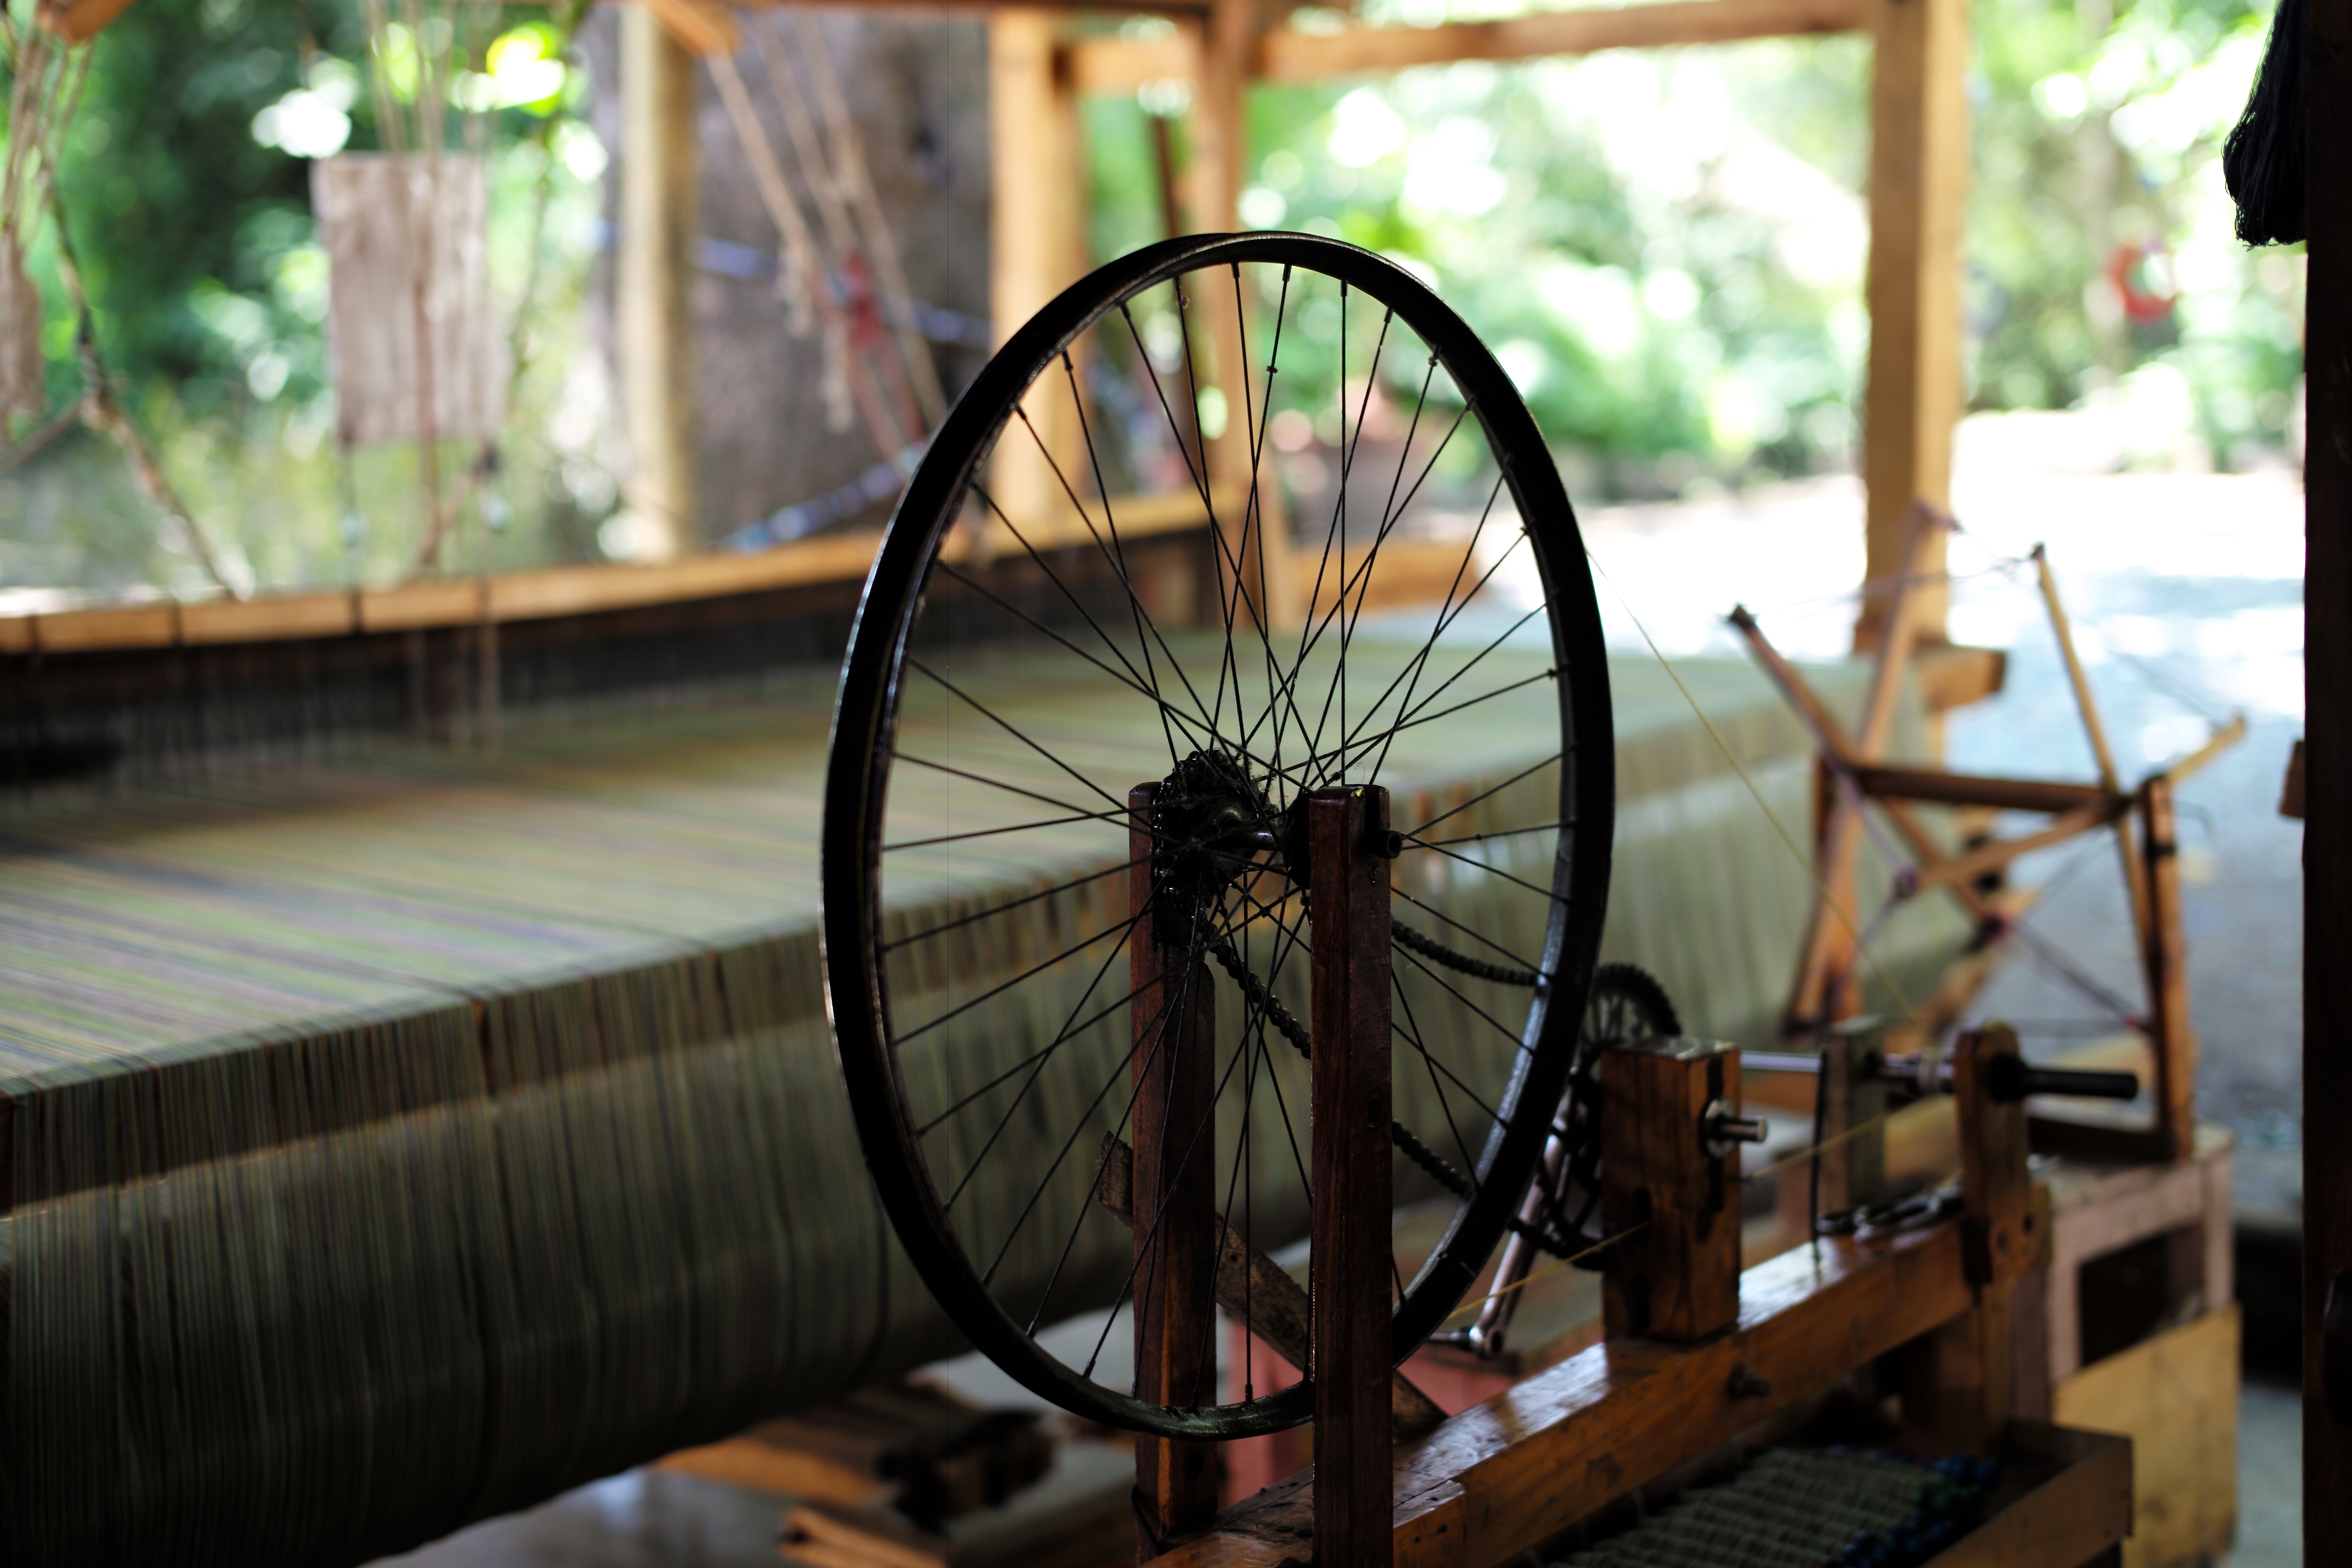
wood, wheel, workshop, travel, vehicle, africa, yarn, tanzania, tourist attraction, spin, recycle, arusha, handicap, shanga